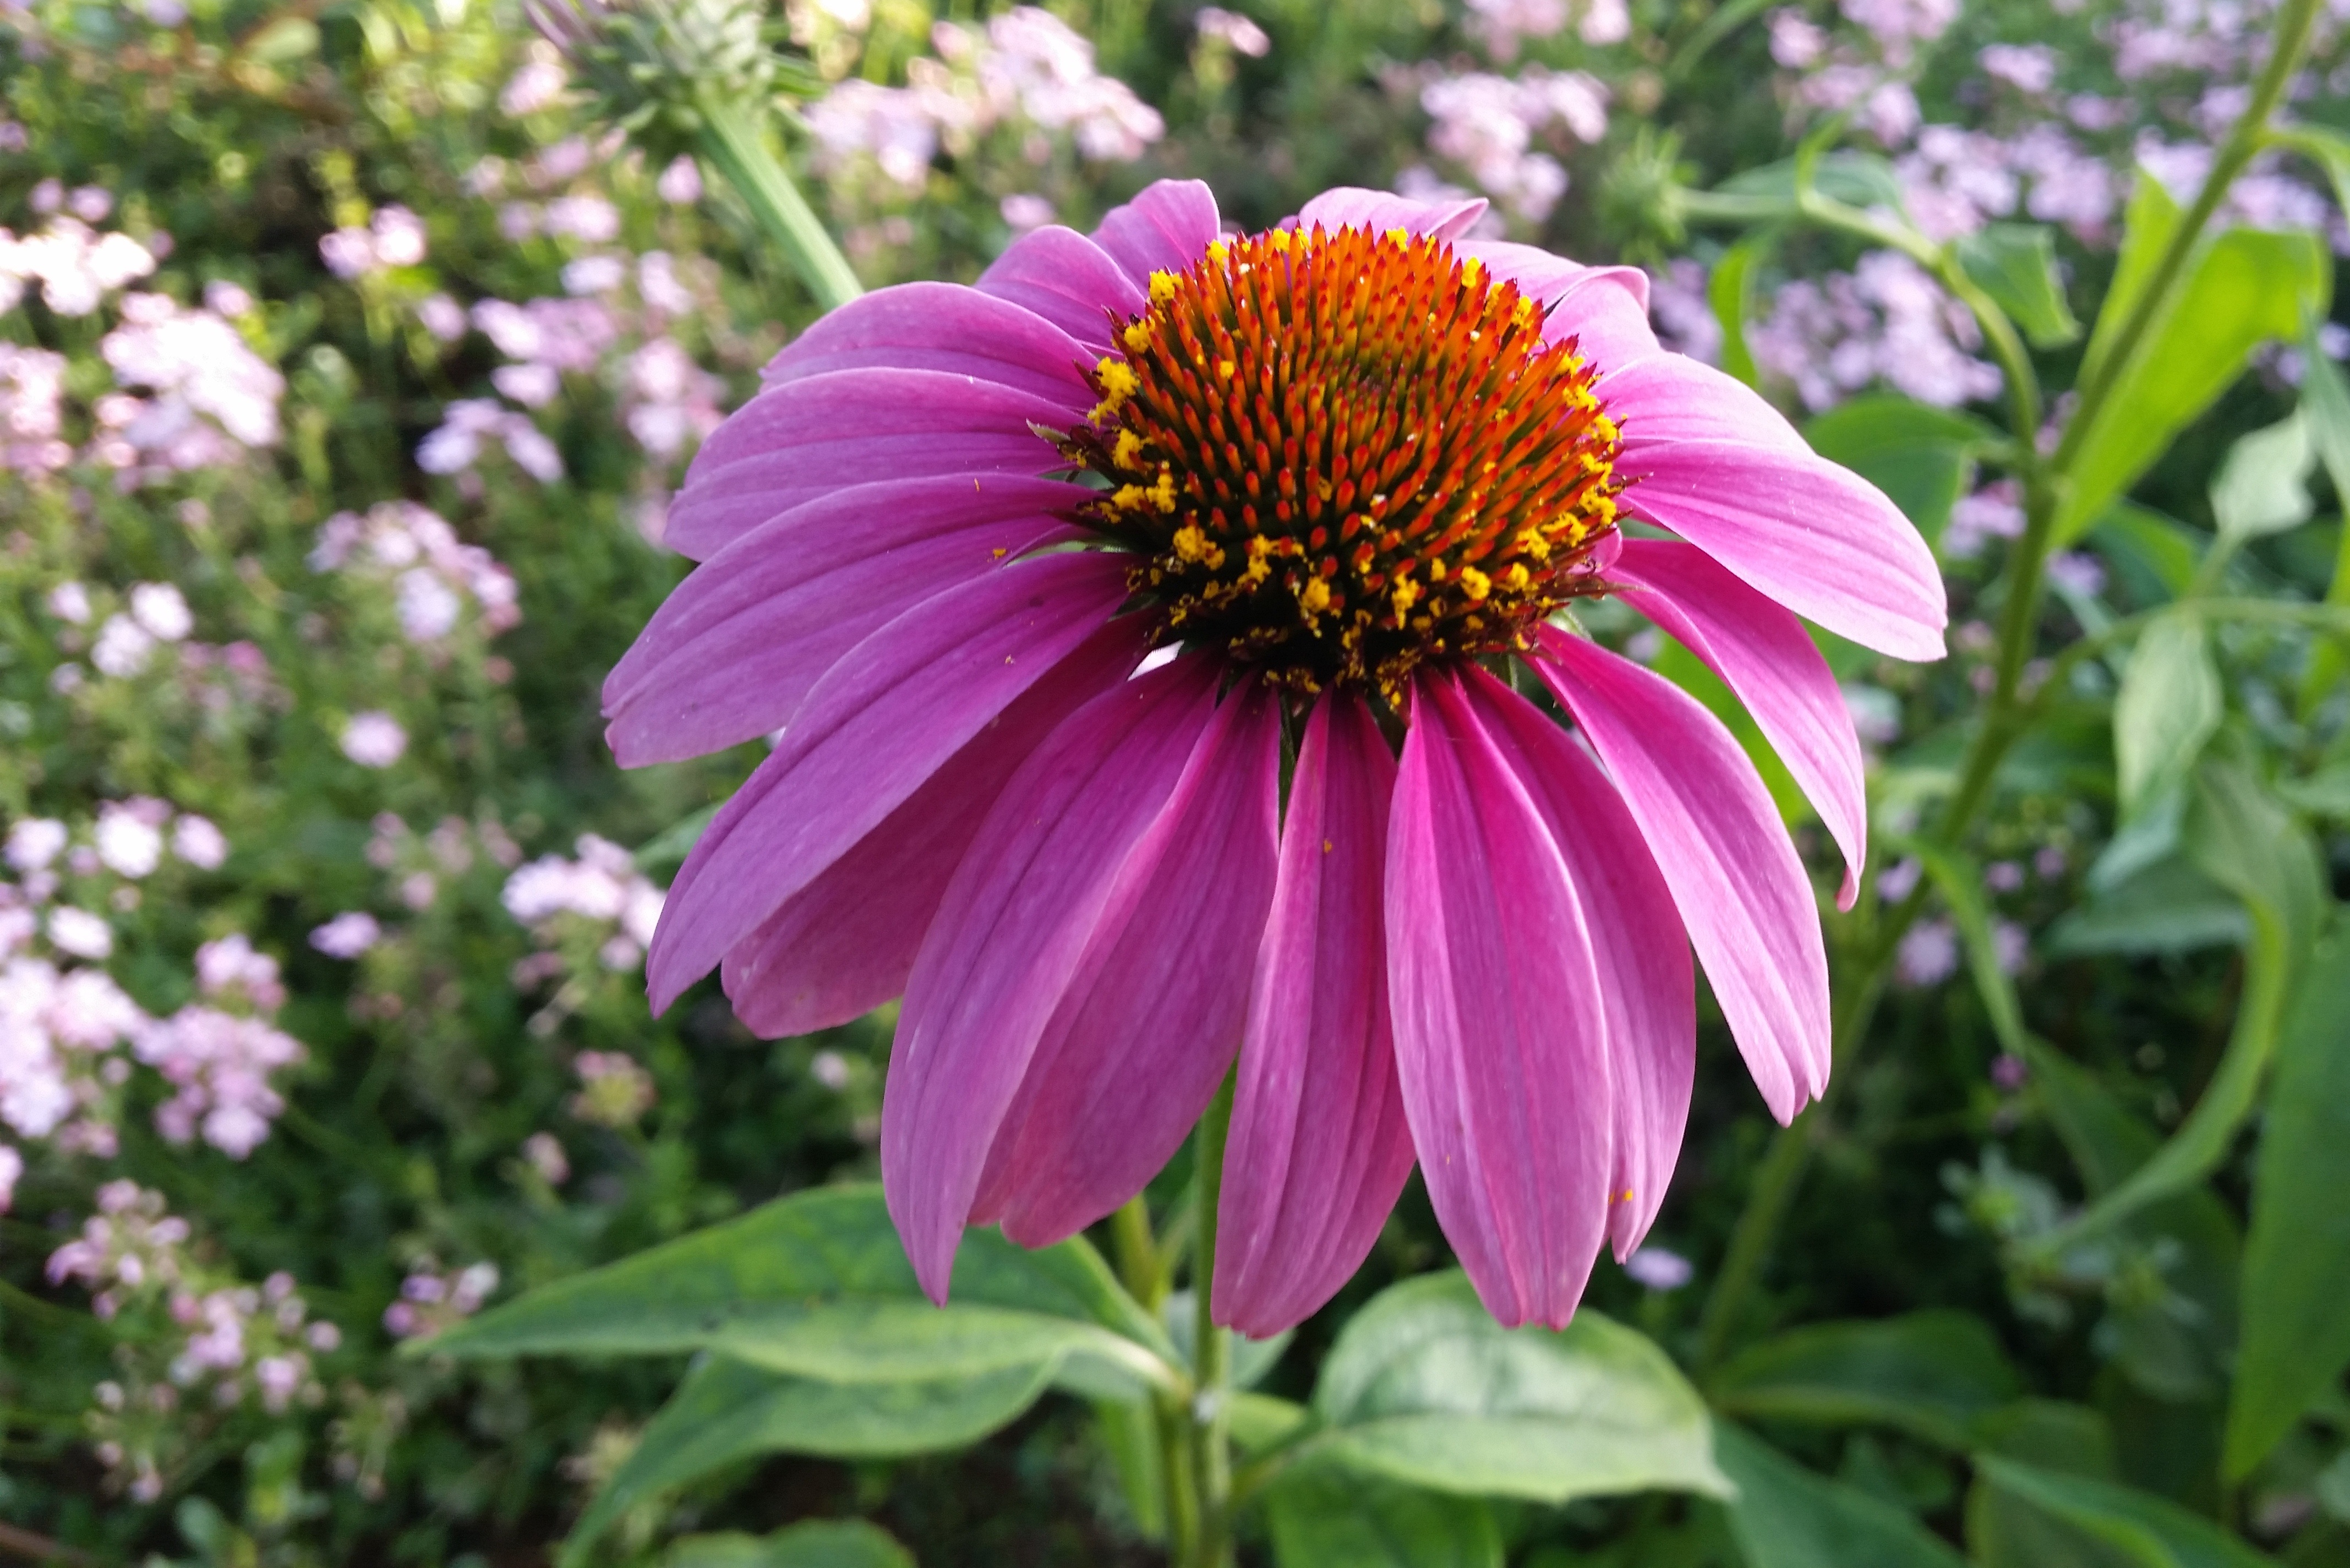
nature, blossom, plant, flower, petal, bloom, floral, spring, botany, garden, pink, flora, wildflower, coneflower, macro photography, pink flowers, flowering plant, daisy family, annual plant, land plant, garden cosmos